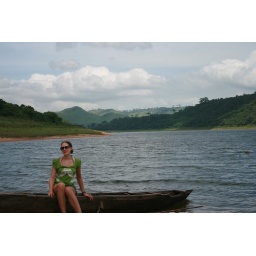
Me sitting on an old boat by the lake